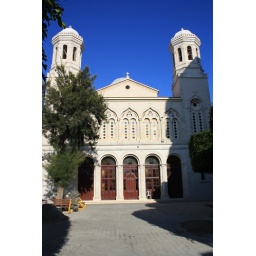
Church and chair under a beautiful blue sky